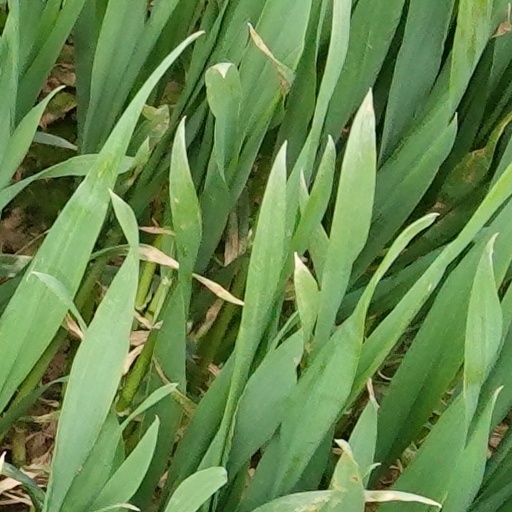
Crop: wheat